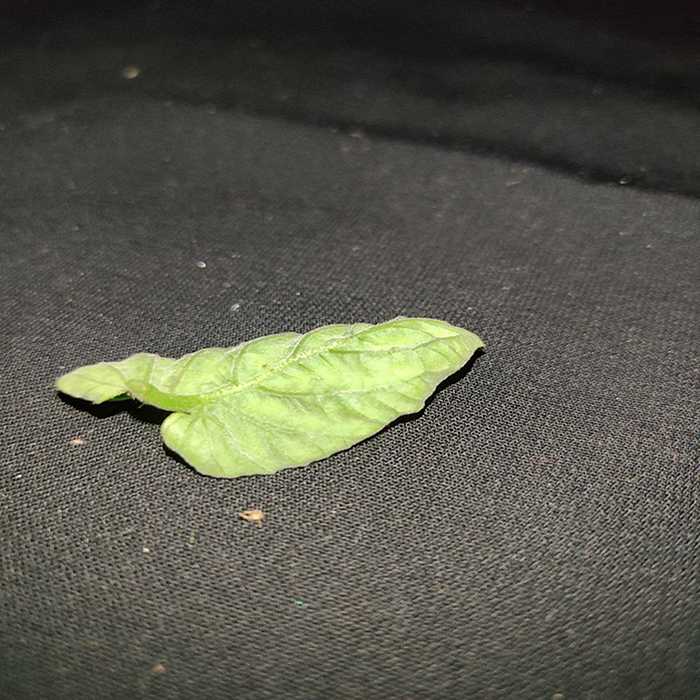
Plant: Tomato
Label: Tomato leaf curl virus